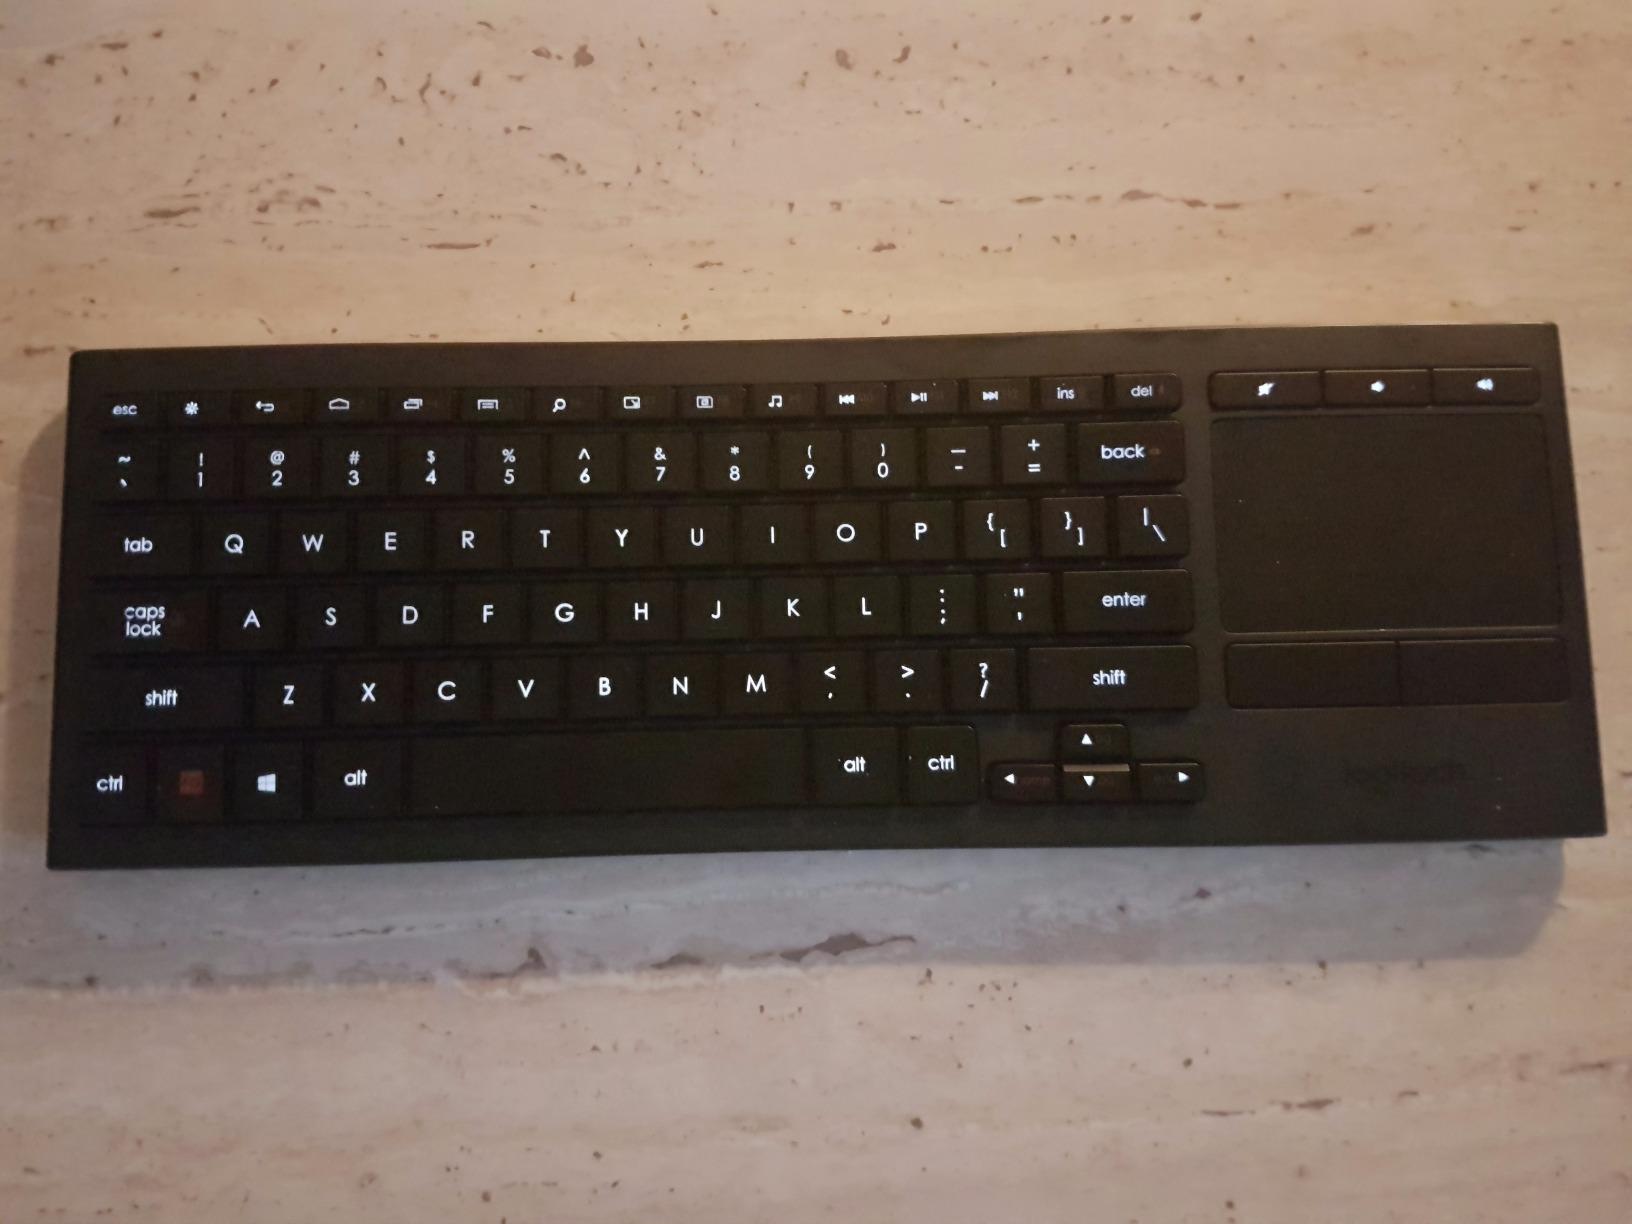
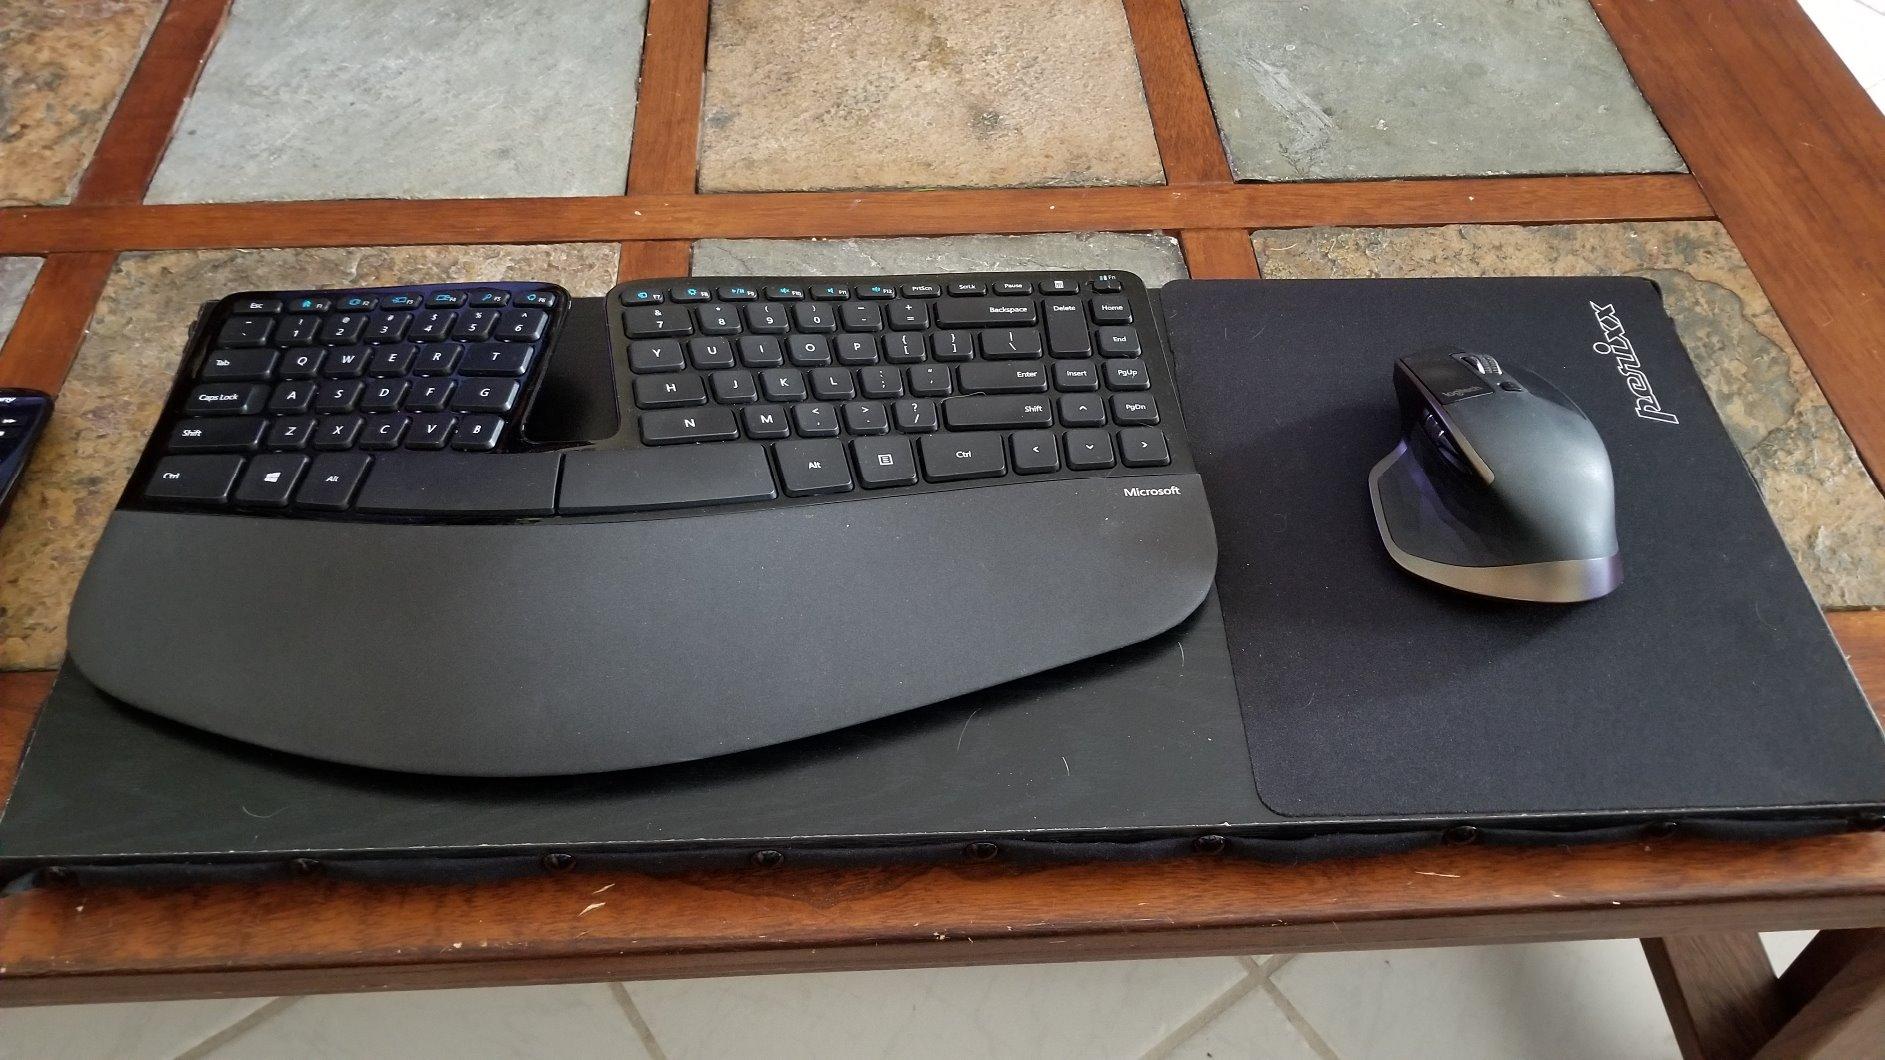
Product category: keyboard
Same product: no